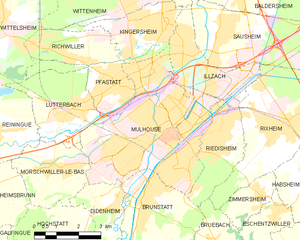
Carte des communes françaises